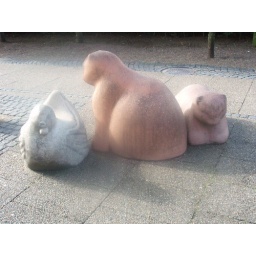
stone animals in the shoppng street Kongensgade in Esbjerg/Denmark